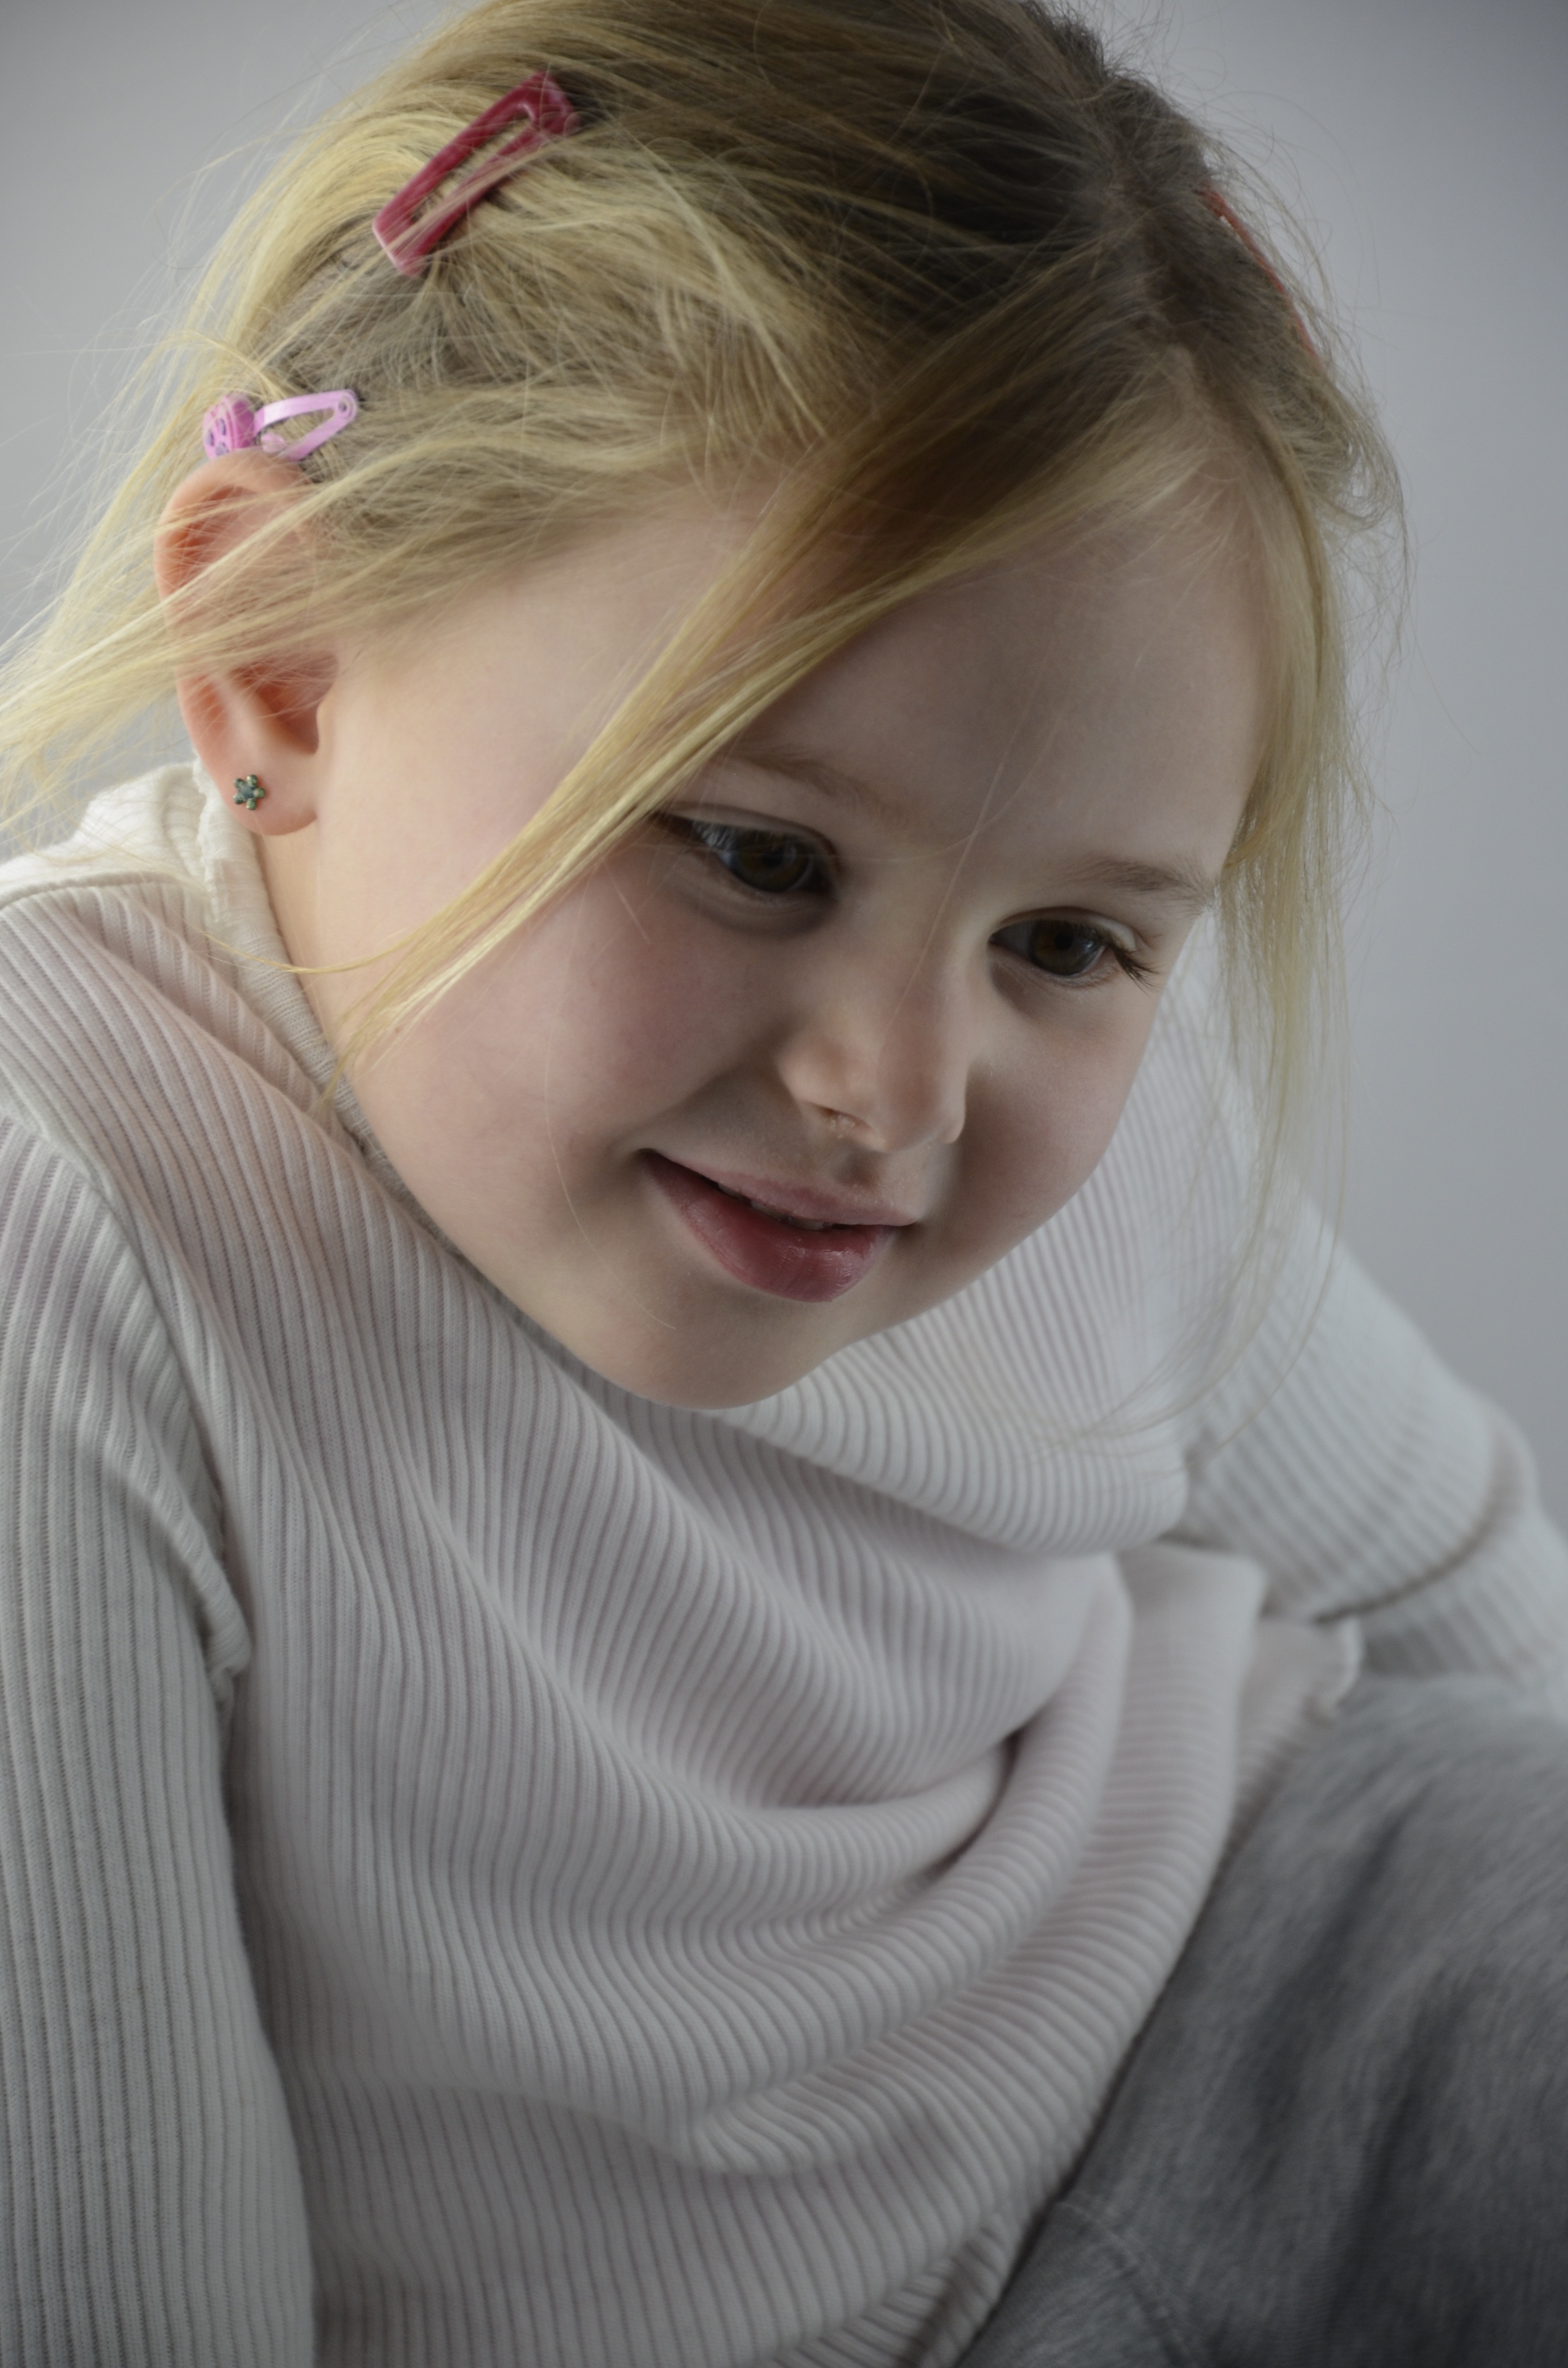
person, girl, hair, photography, portrait, model, child, clothing, lady, hairstyle, smile, face, children, infant, eye, glasses, head, skin, beauty, candy, blond, organ, photo shoot, portrait photography